List of Indian musical instruments

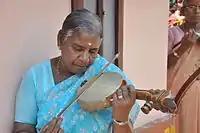
Woman playing pulluvan veena

Musical instruments of the Indian subcontinent can be broadly classified according to the Hornbostel–Sachs system into four categories: chordophones (string instruments), aerophones (wind instruments), membranophones (drums) and idiophones (non-drum percussion instruments).